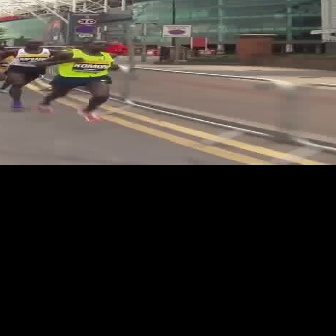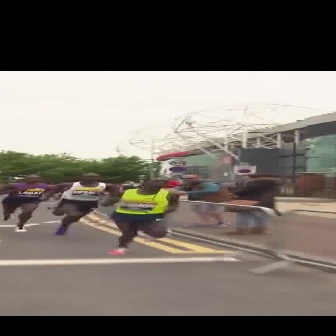
  Please identify the target specified by the bounding box [35,39,118,121] in the first image and locate it in the second image. Return the coordinates in [x_min,y_min,x_max,y_max] format.
Answer: [99,177,177,255]